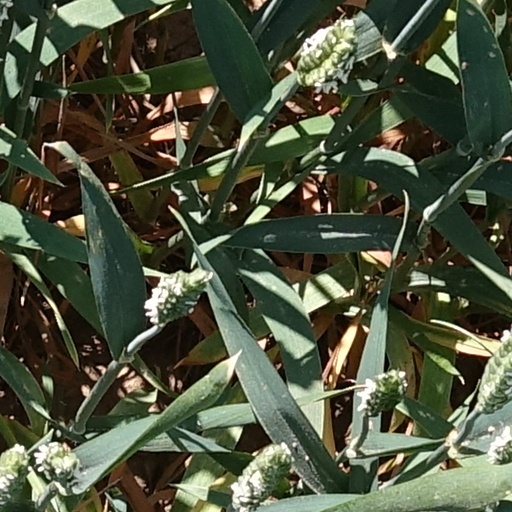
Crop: wheat